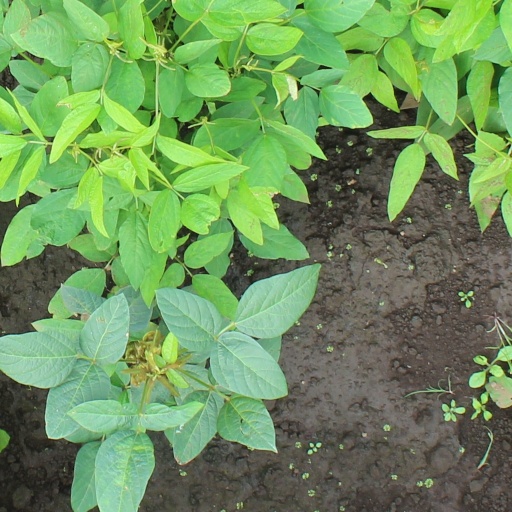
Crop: soybean